Top Channel

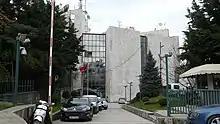
Top Media former studios at the Pyramid of Tirana

Top Channel was established in 2000 and began experimental broadcasts on 30 July 2001 from the International Centre for Culture ("Qendra Ndërkombëtare e Kulturës"), also known as the Pyramid of Tirana. It officially started broadcasting on 20 December 2001 and quickly became a generalist television channel.